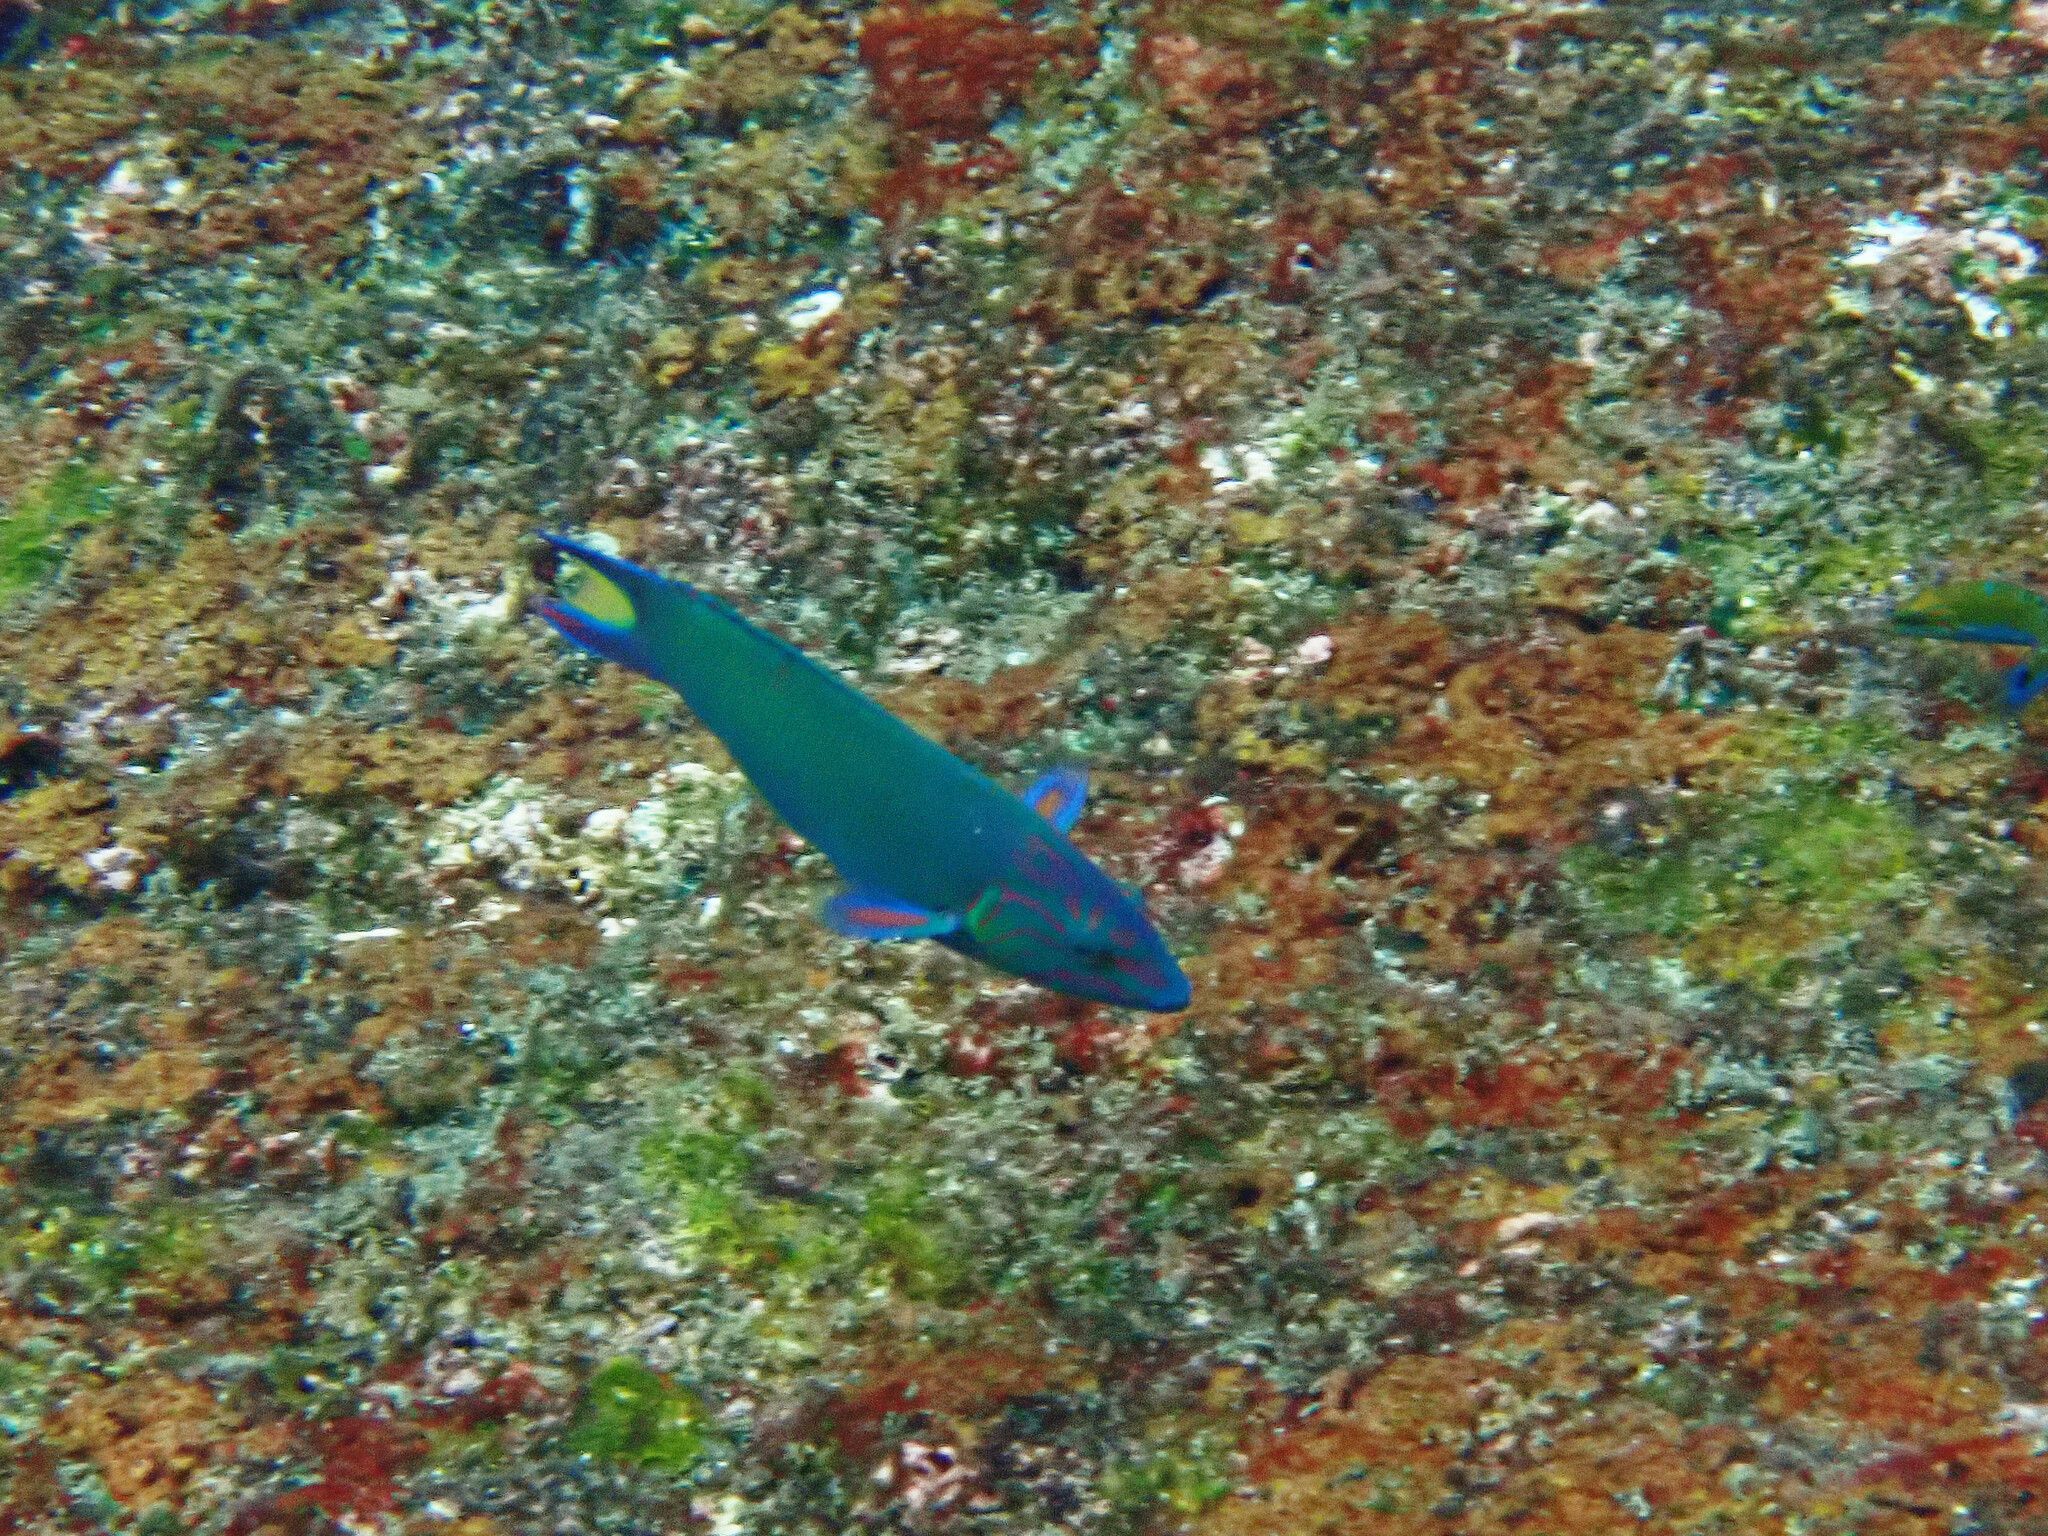
Thalassoma lunare (Moon Wrasse)